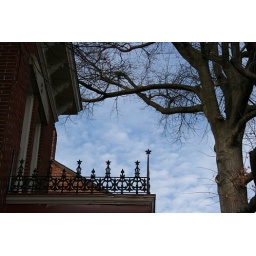
Metal ornamentation on the roof of a house in Old Town Alexandria